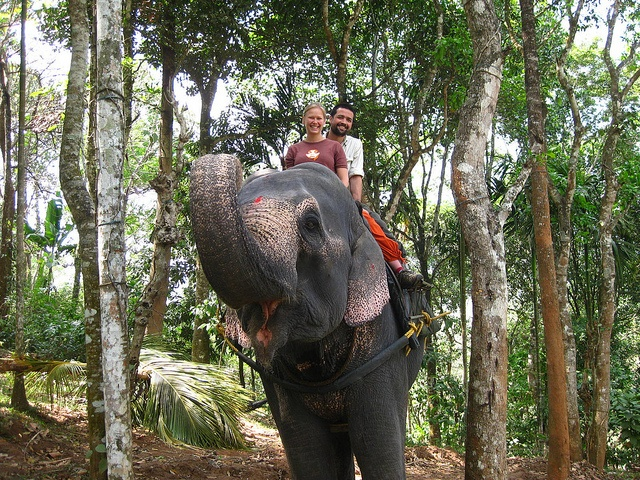
a couple is riding an elephant through some trees
TWO PEOPLE SITTING ON TOP OF ELEPHANT, RIDING THRU THE TREES
A man and woman ride an elephant through the forest.
Two people riding on an elephant in the jungle.
A couple sits atop of a large elephant.